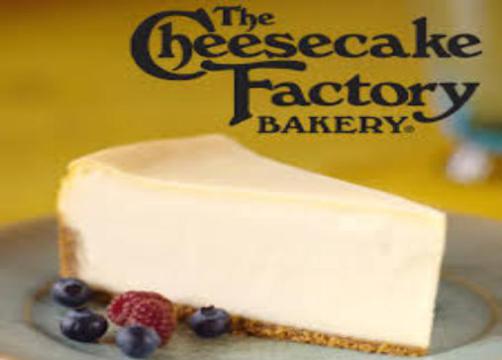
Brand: cheesecake factory
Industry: Food